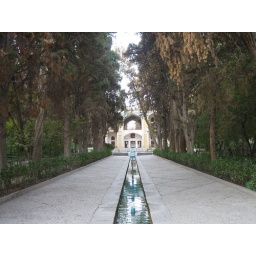
Fin bathroom is located in this garden in Kashan.The water in this garden is warm even in the winter.